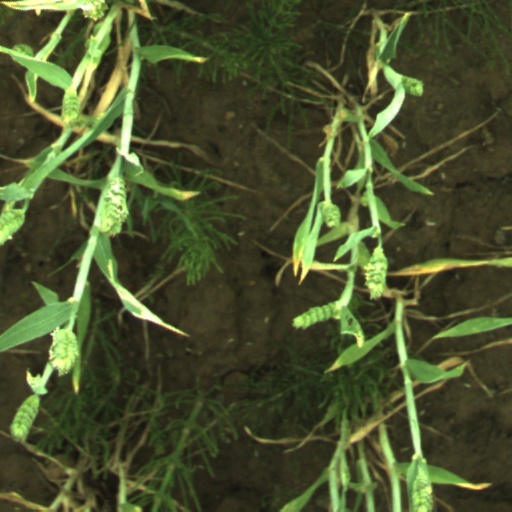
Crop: wheat